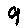
Label: 9